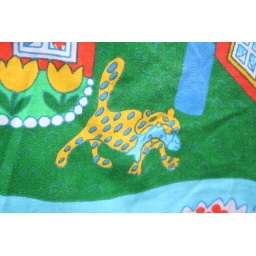
Detail of the curtain - cat with a fish in it's mouth.